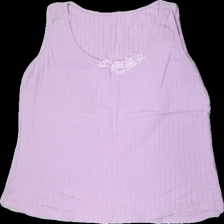
View: front
Type: Tank top
Category: Ladies
Brand: Not in the list
Colors: Purple
Material: 100% Cotton
Pattern: Embroidered
Cut: Regular
Season: All
Stains: Minor
Price range: 50-100
Recommended usage: Reuse